Education in Singapore

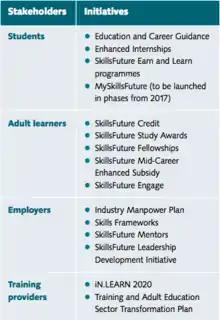
Stakeholders and initiatives chart for SkillsFuture.

The SkillsFuture Earn and Learn Programme allows vocational graduates to be placed in jobs that allow them to receive a salary while engaging in structured on-the-job training. As of 2016, there were a total of 40 Earn and Learn Programmes in Singapore.